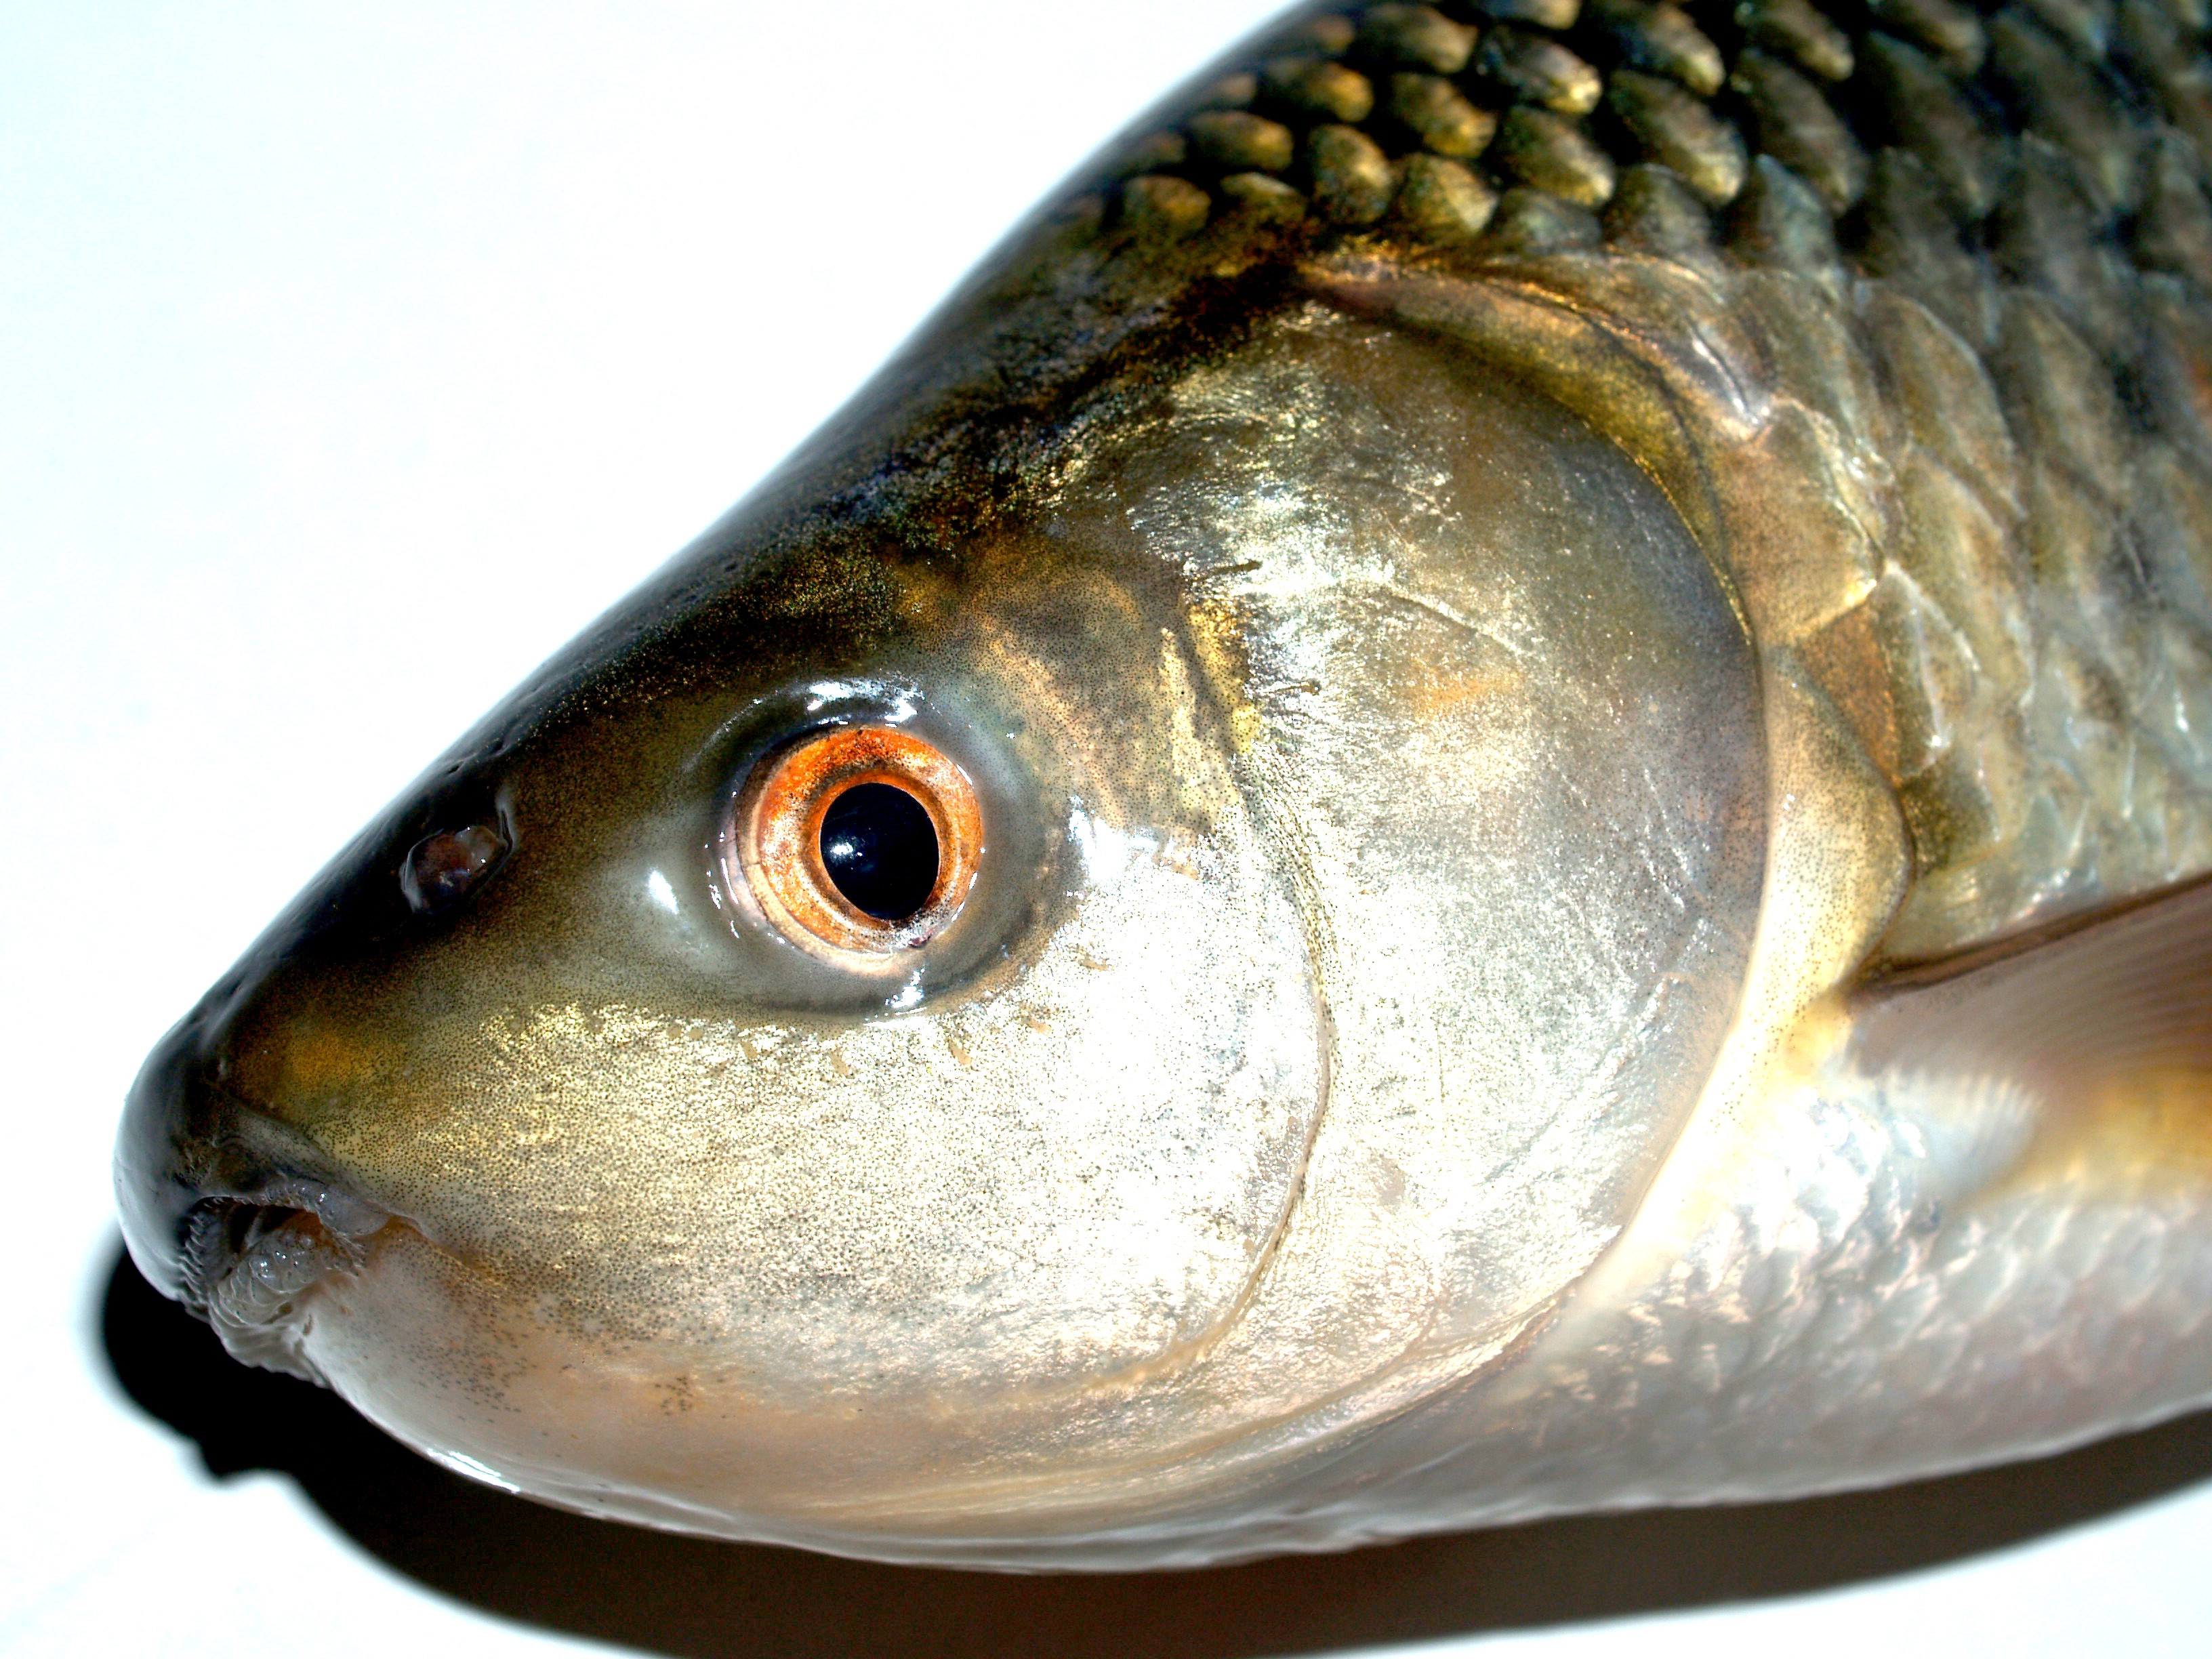
water, white, animal, river, bleak, wildlife, antenna, meal, food, cooking, ingredient, fishing, perch, studio, fresh, object, fish, silver, vertebrate, raw, disguise, carp, scales, milkfish, bream, catch, species, chordata, ruff, pike, freshwater, masking, cod, roach, carpio, cypriniformes, bullhead, cyprinidae, feeler, zander, chub, camouflag, cultratus, actinopterygii, crucian, rudd, cyprinus, sazan, pelecus, forage fish